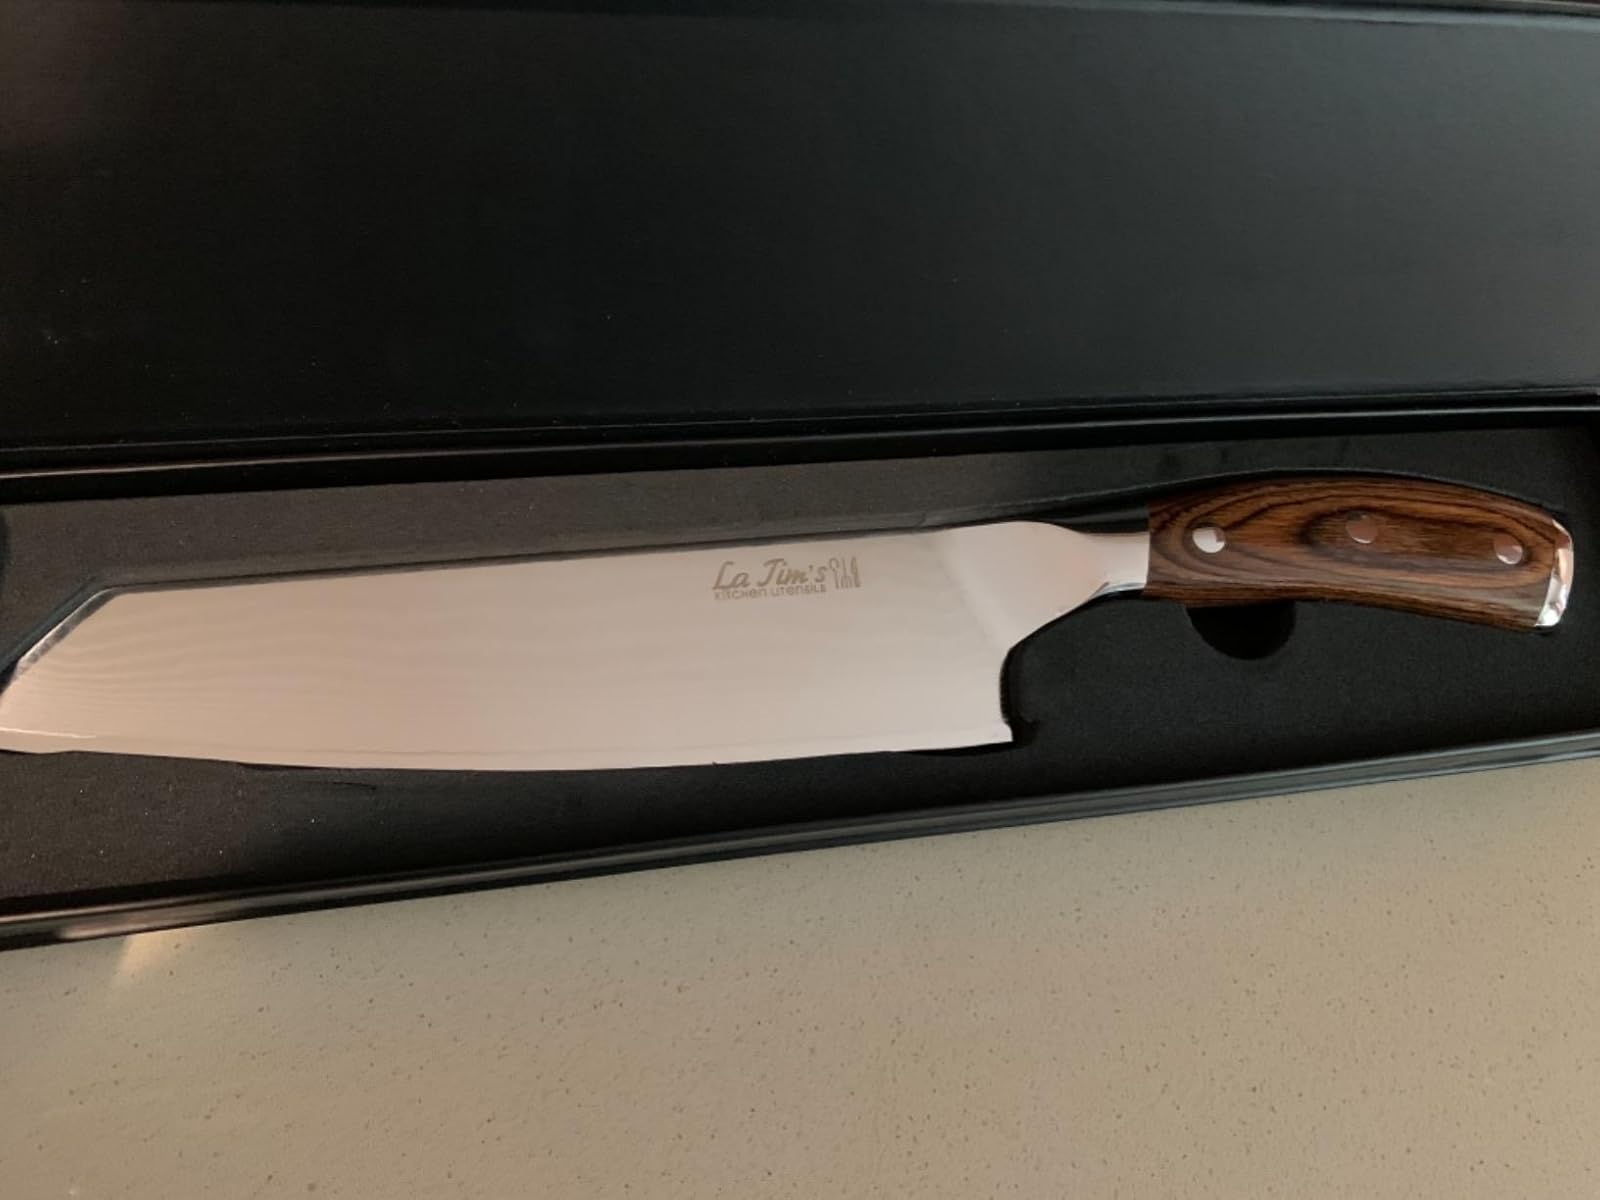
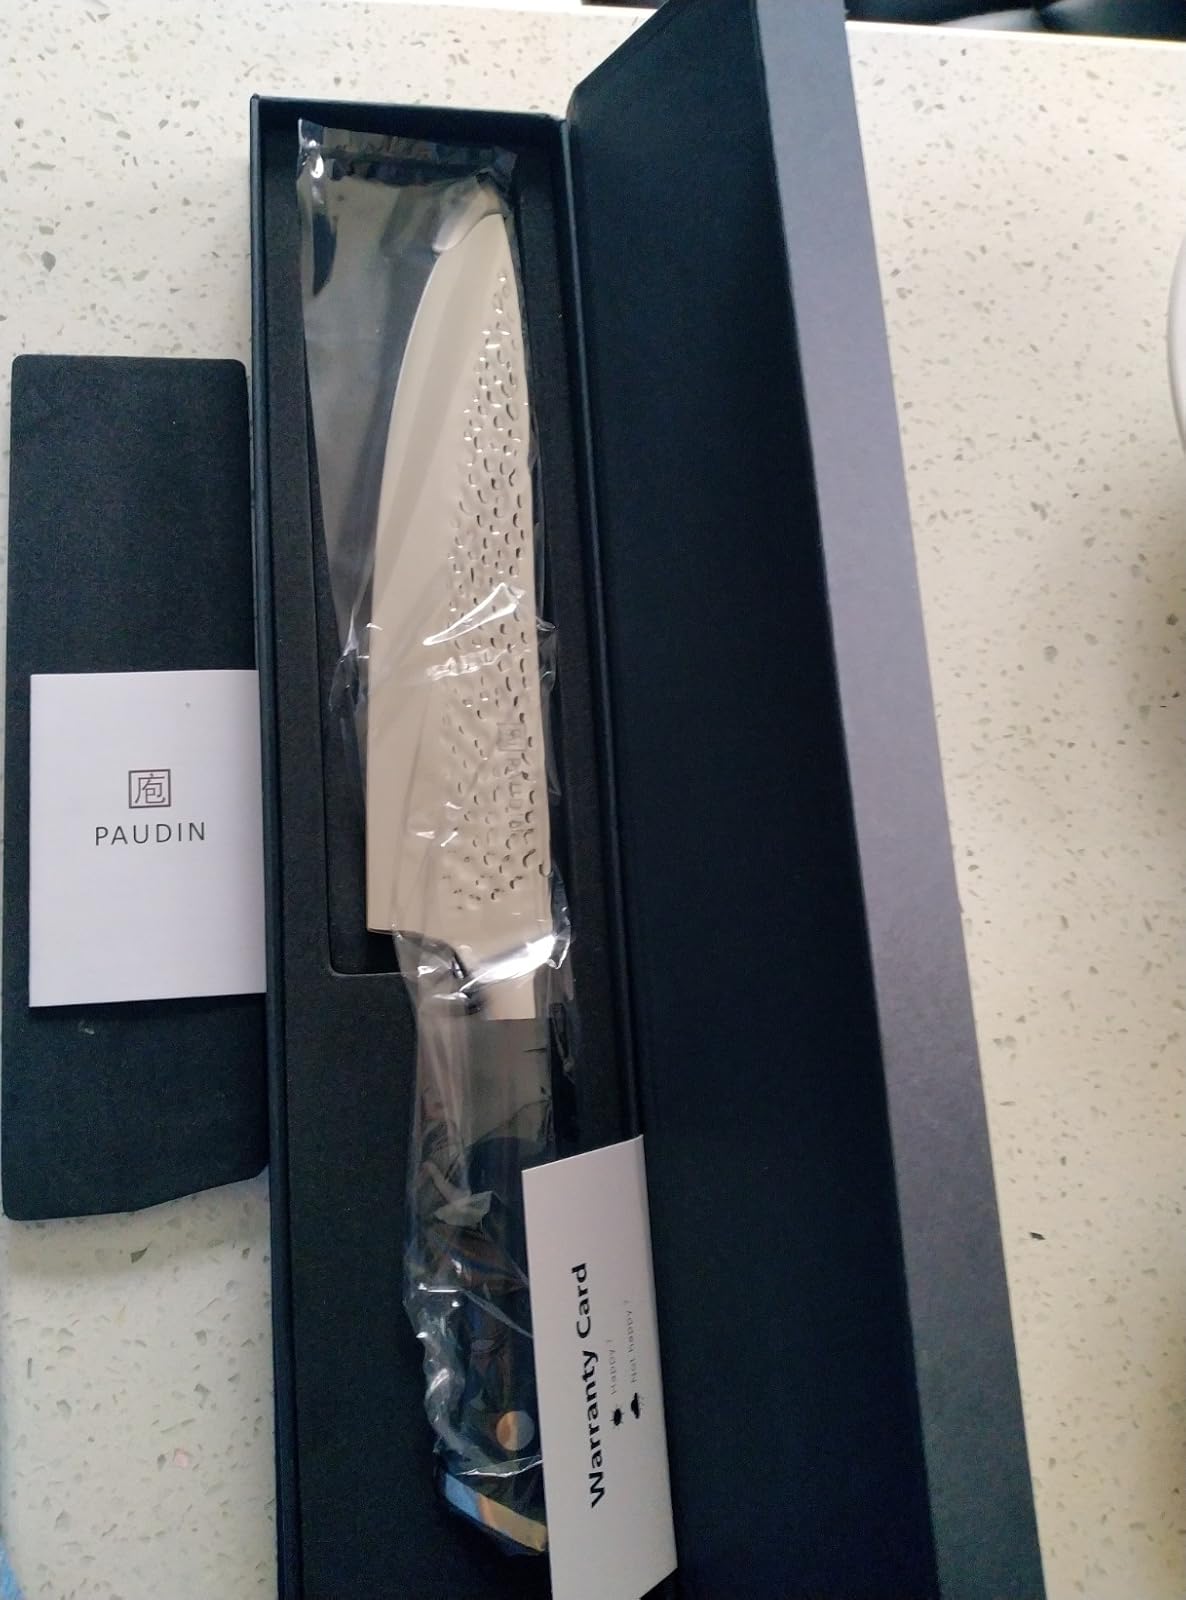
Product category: items_knife
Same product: no